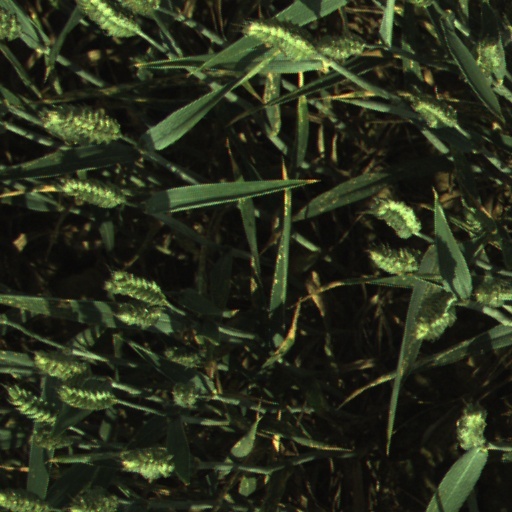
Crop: wheat